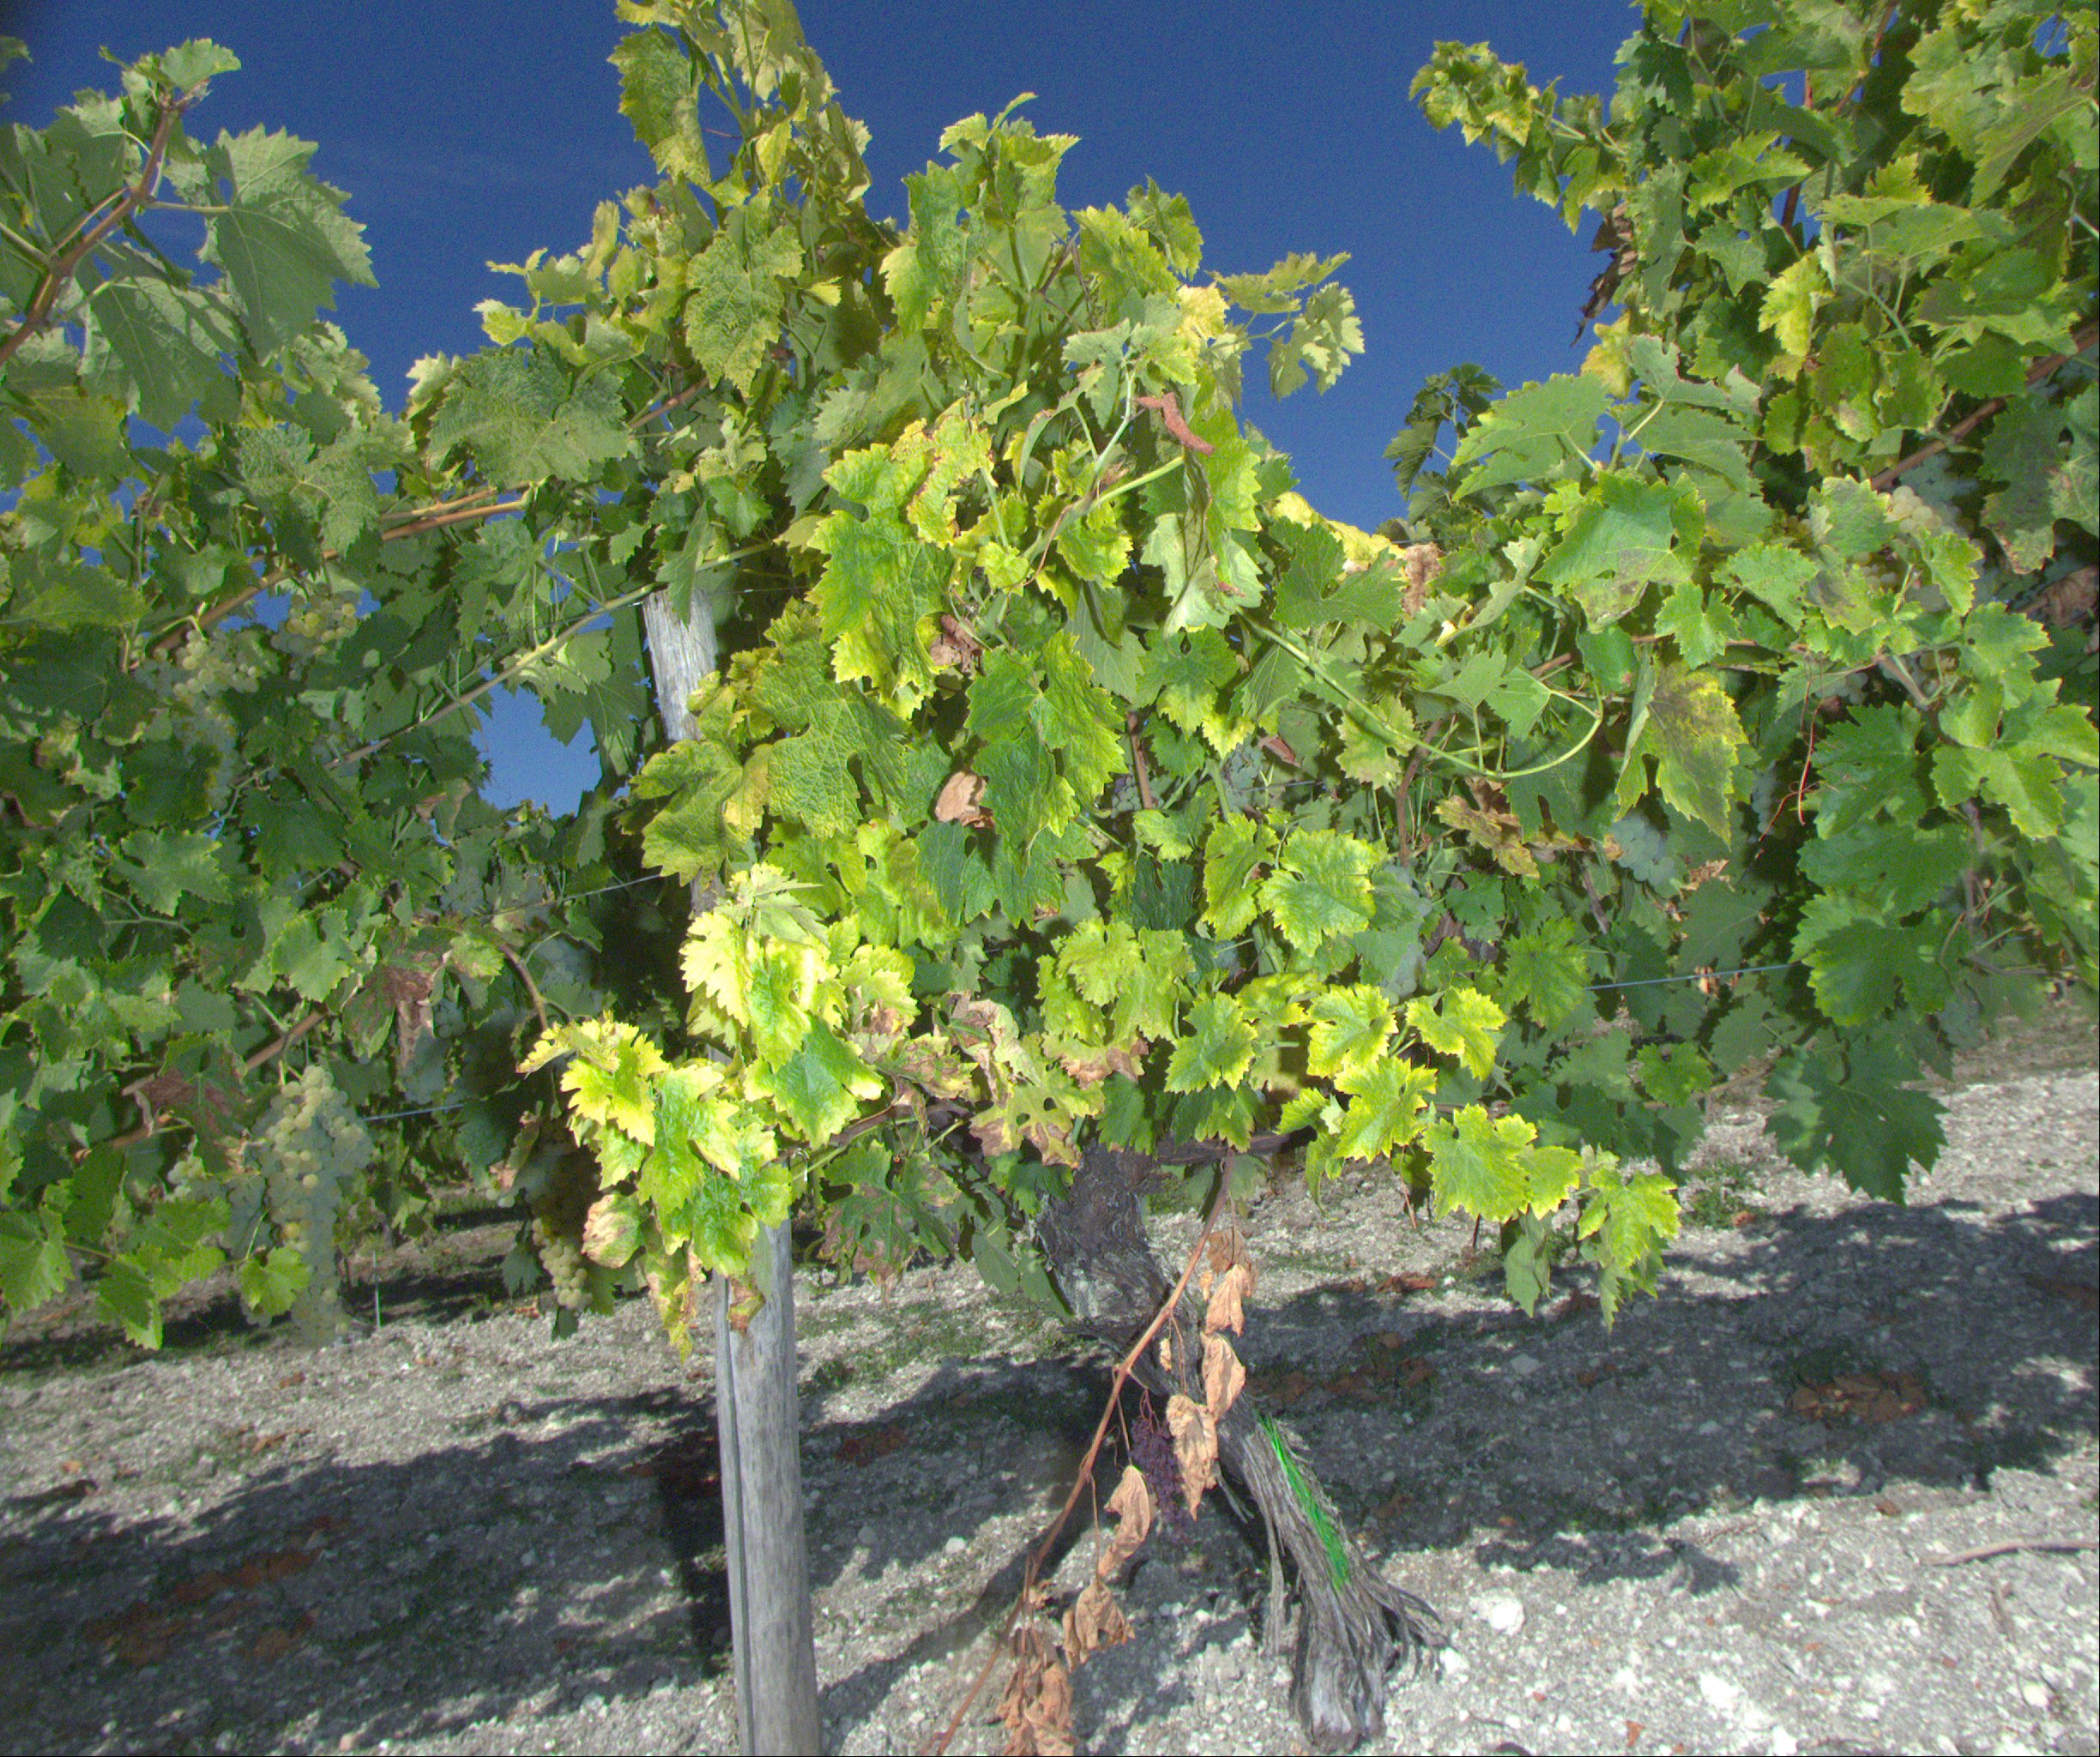
Grape variety: ugni-blanc
Disease: Flavescence dorée (fd)